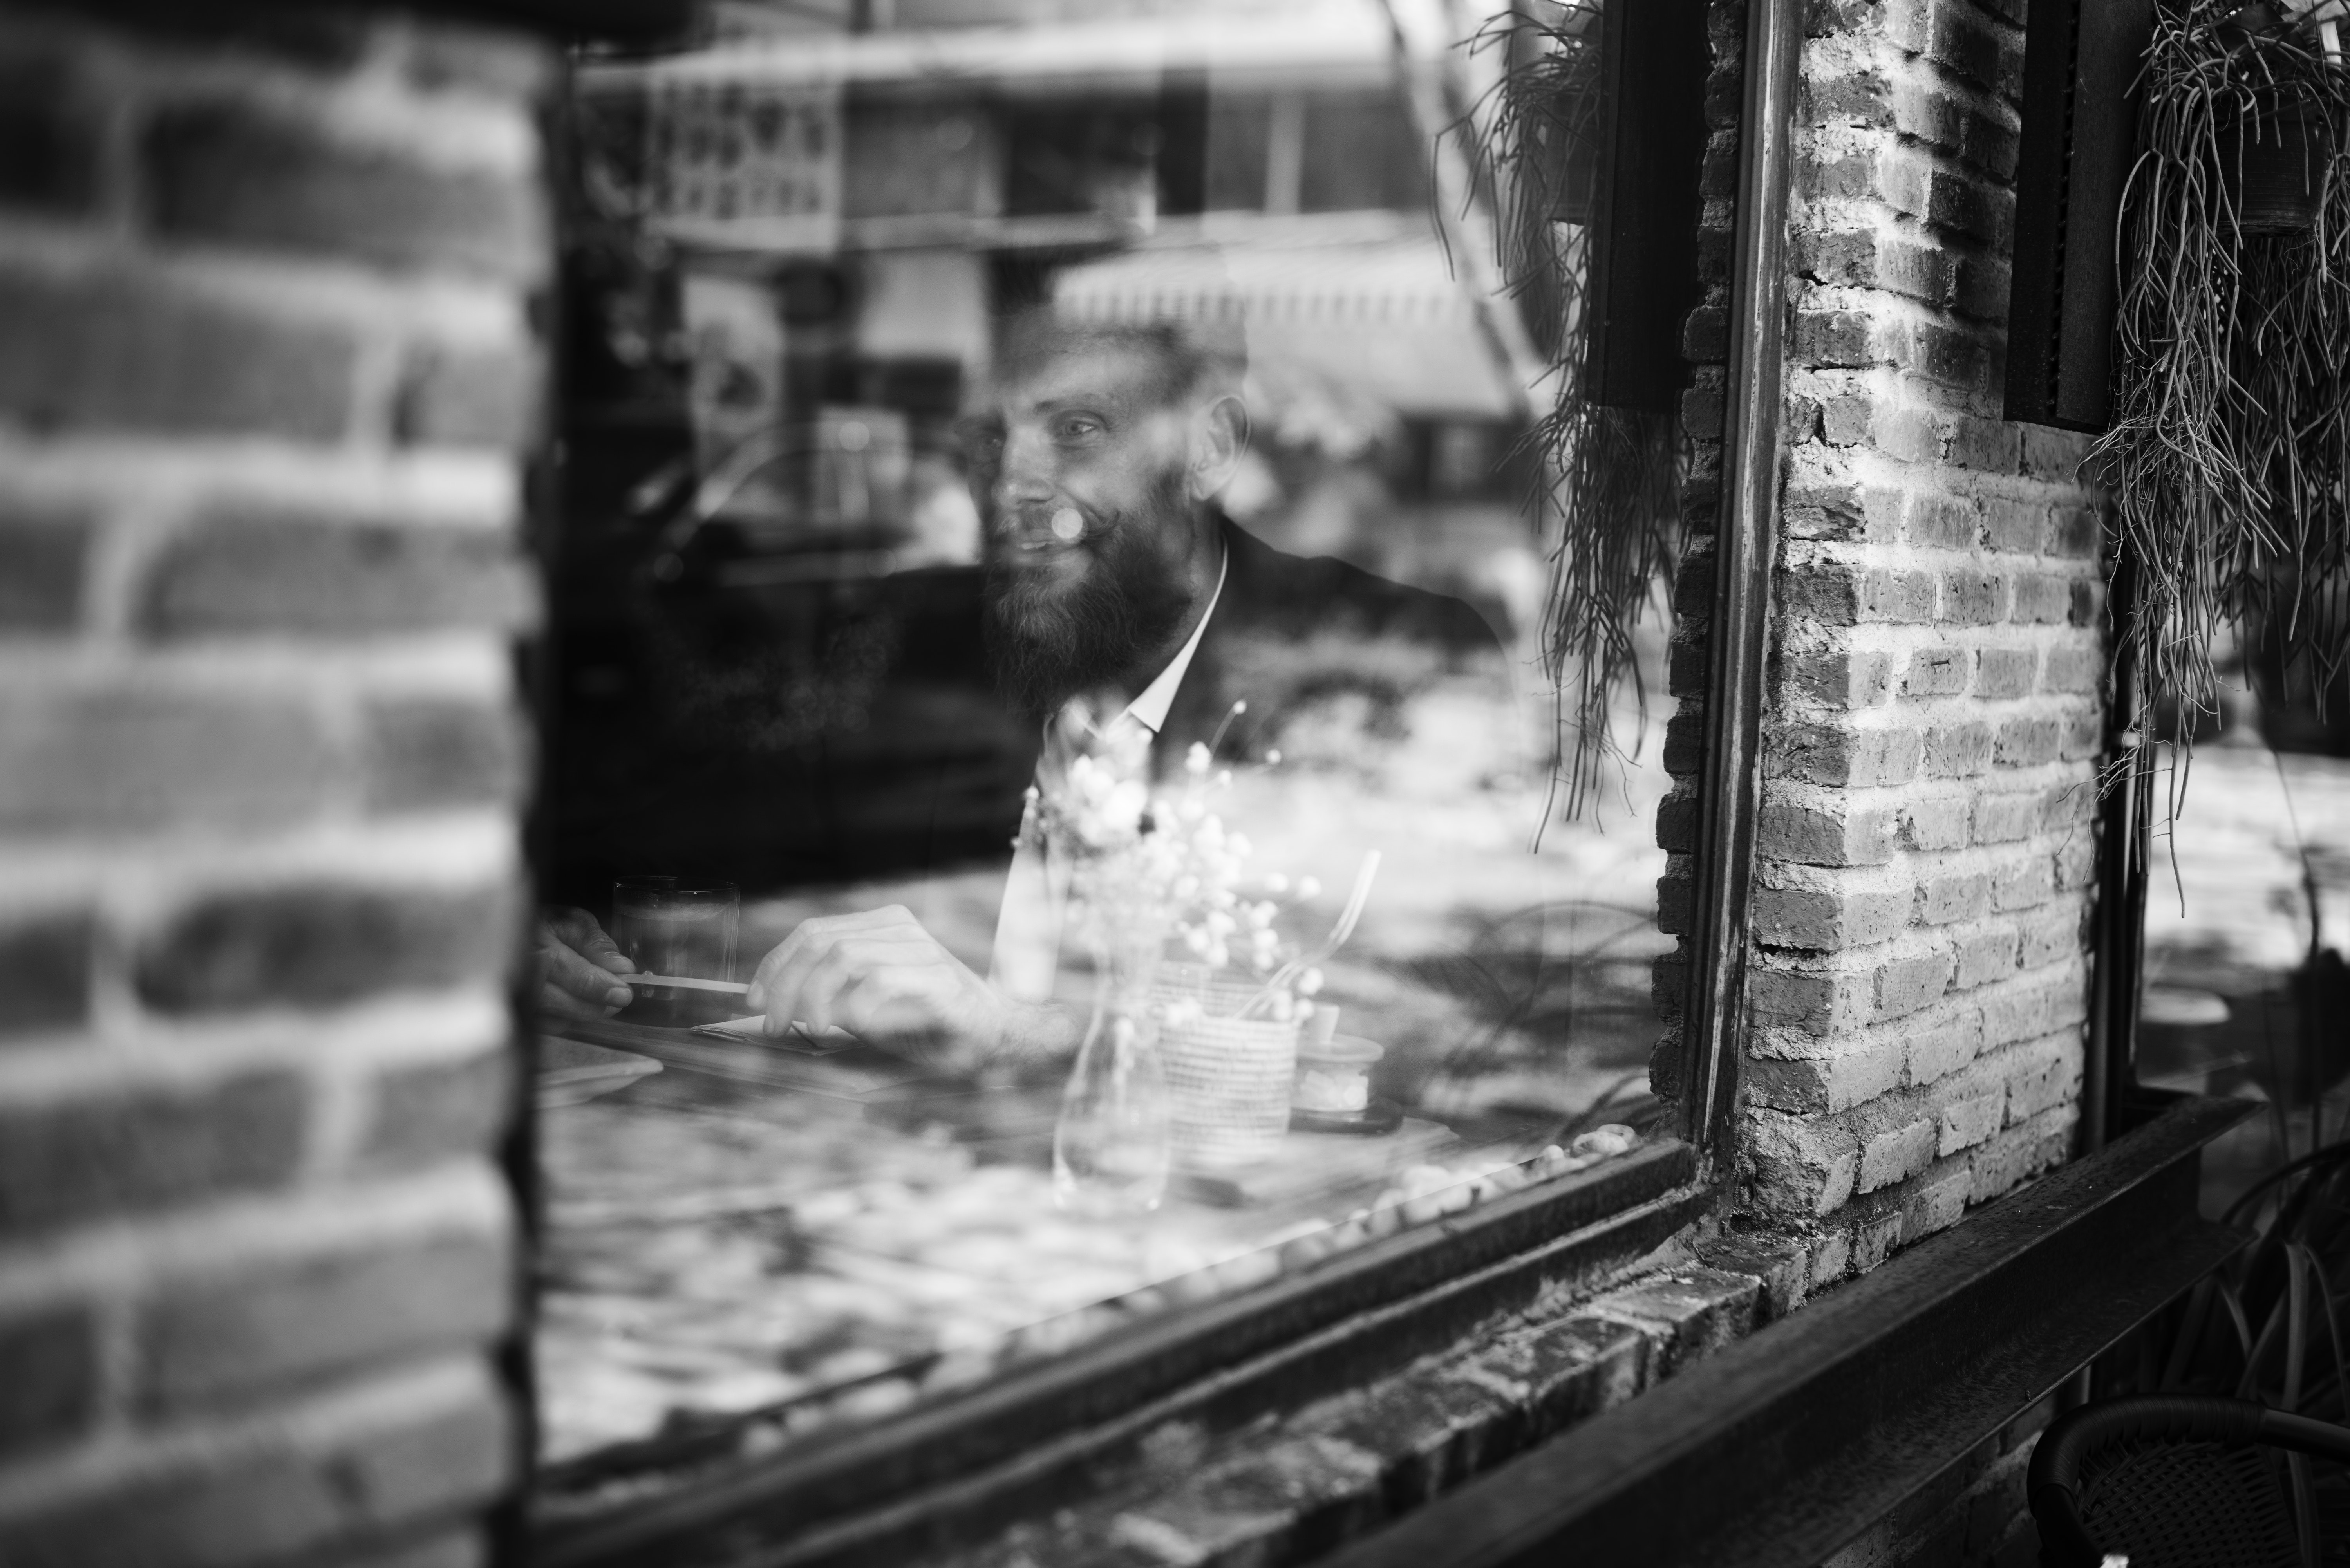
white, black, black and white, photograph, monochrome, monochrome photography, snapshot, water, photography, window, reflection, street, style, glass